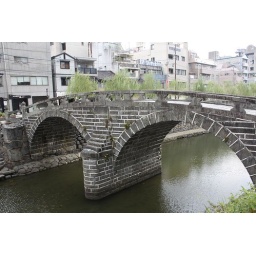
Built in 1634, the oldest stone arch bridge in Japan.